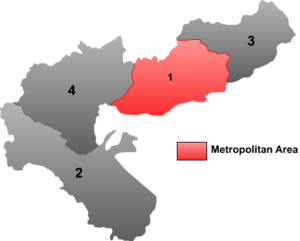
Kizilsu / Administrative enheder
Kort over Kizilsu
Kizilsu er et autonomt præfektur for kirgisere og liggeri den sydvestlige del af Xinjiang i Folkerepublikken Kina. Kizilsu har et areal på 70.916 km² og en befolkning på omkring 500.000 mennesker, med en tæthed på 7 indb./km².